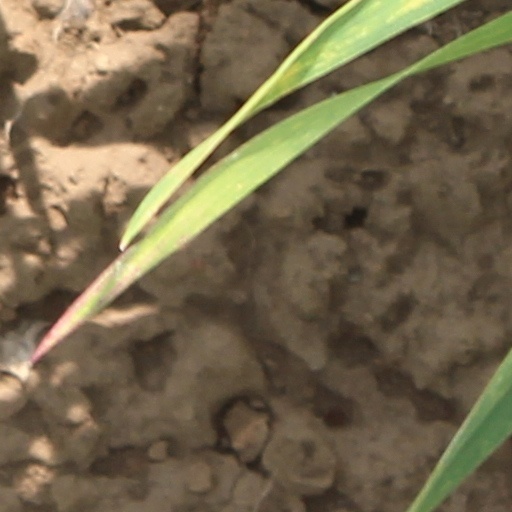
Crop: wheat